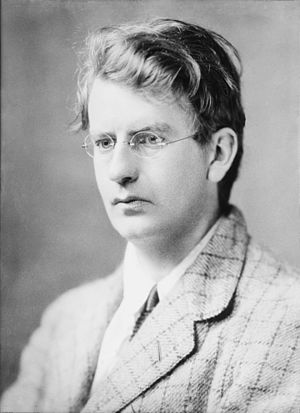
John Logie Baird
John Logie Baird var en skotsk ingeniør og blev den første, der opfandt et fungerende tv-system, som var i stand til at vise billeder i grå nuancer.